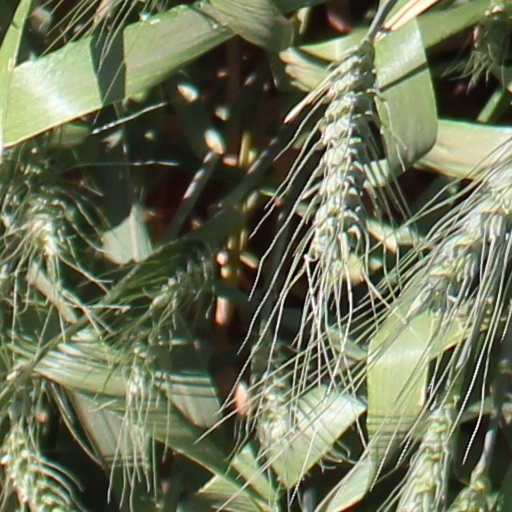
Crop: wheat